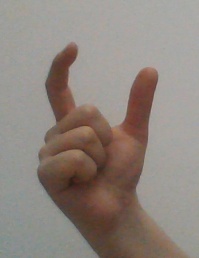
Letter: nun